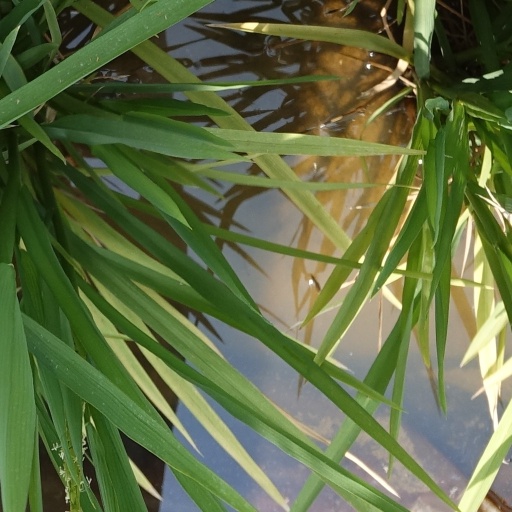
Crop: rice